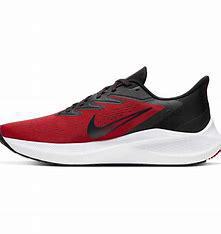
Brand: Nike
Model: Air Zoom Winflo 7